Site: brandenburg
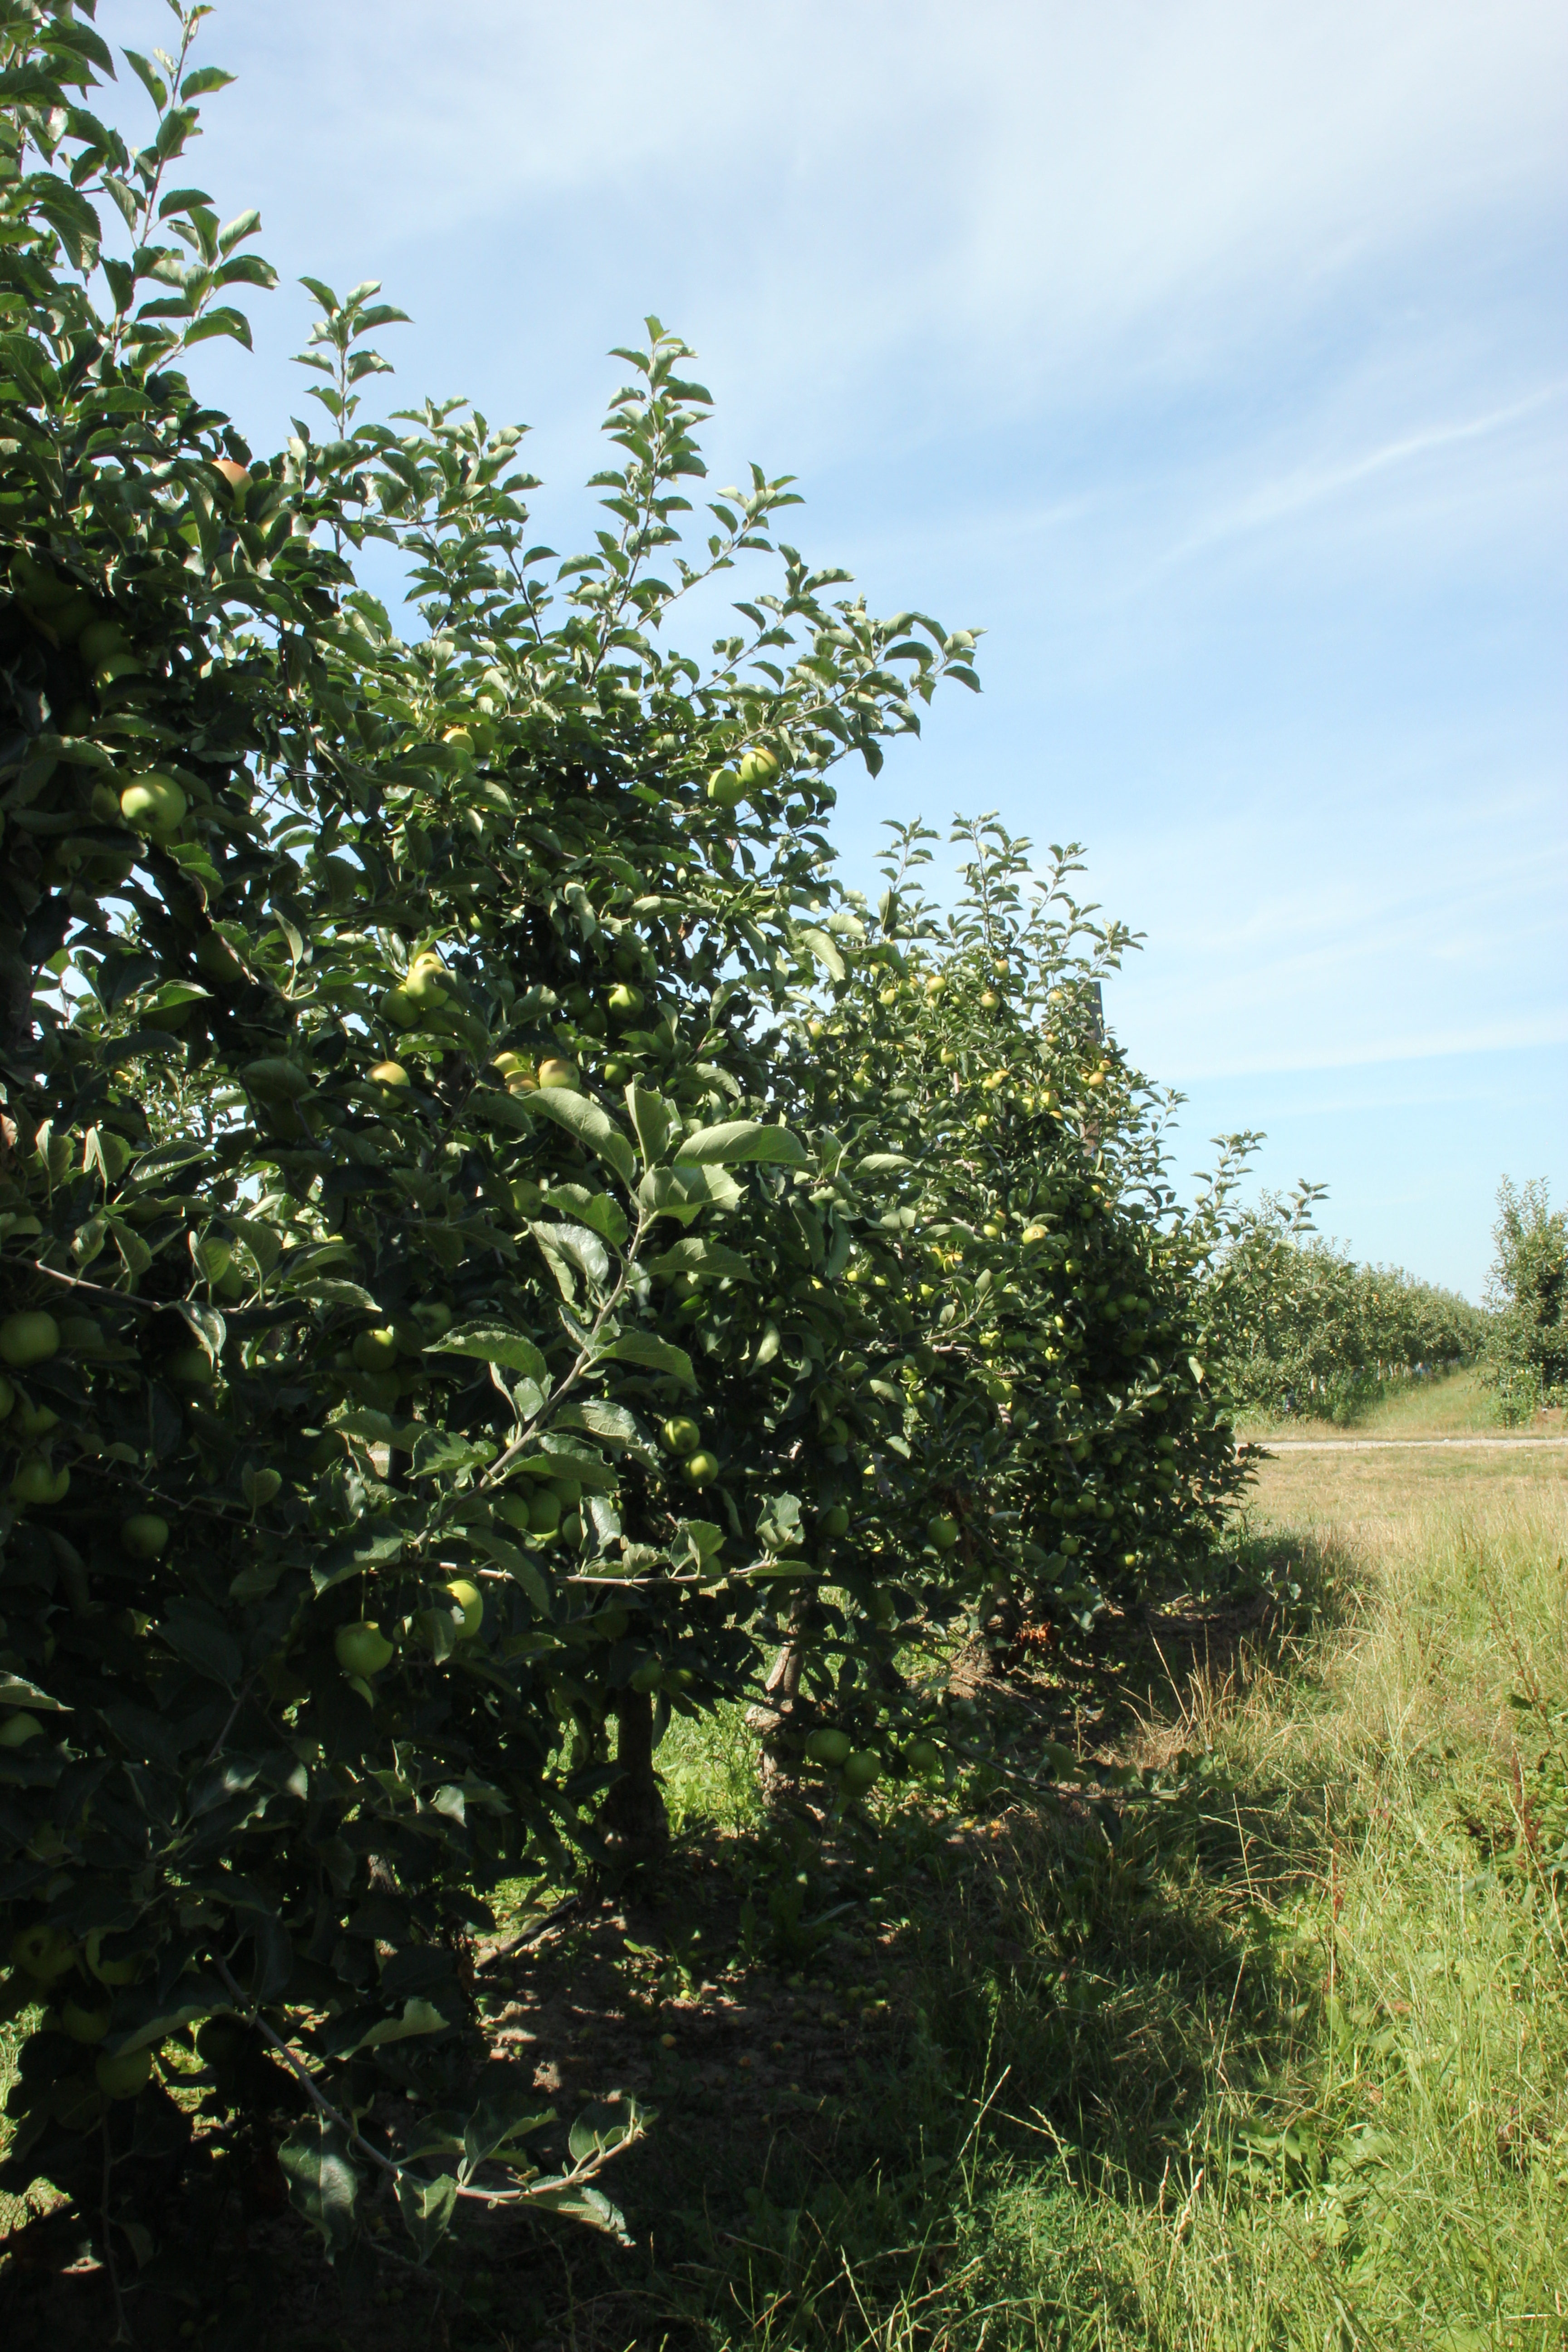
Growth stage (BBCH 77): Development of fruit